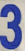
Number: 3